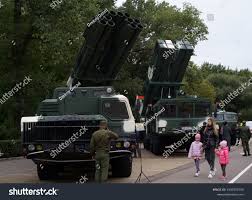
Label: Self Propelled Artillery